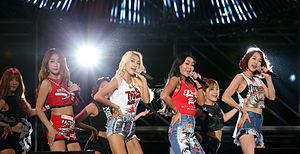
Cet article est la liste des récompenses et des nominations de Sistar.
Sistar était un girl group sud-coréen de la Starship Entertainment ayant débuté avec le titre Push Push le 4 juin 2010. Le groupe était composé de quatre membres : Hyorin, Bora, Soyou et Dasom.